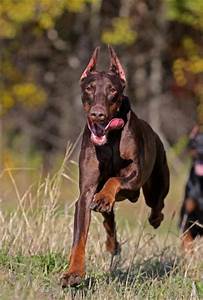
Label: dog